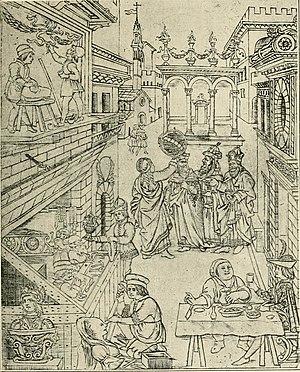
Arthur Mayger Hind, né à Burton upon Trent le 26 août 1880 et mort à Henley-on-Thames le 22 mai 1957, est un historien de l'art britannique.